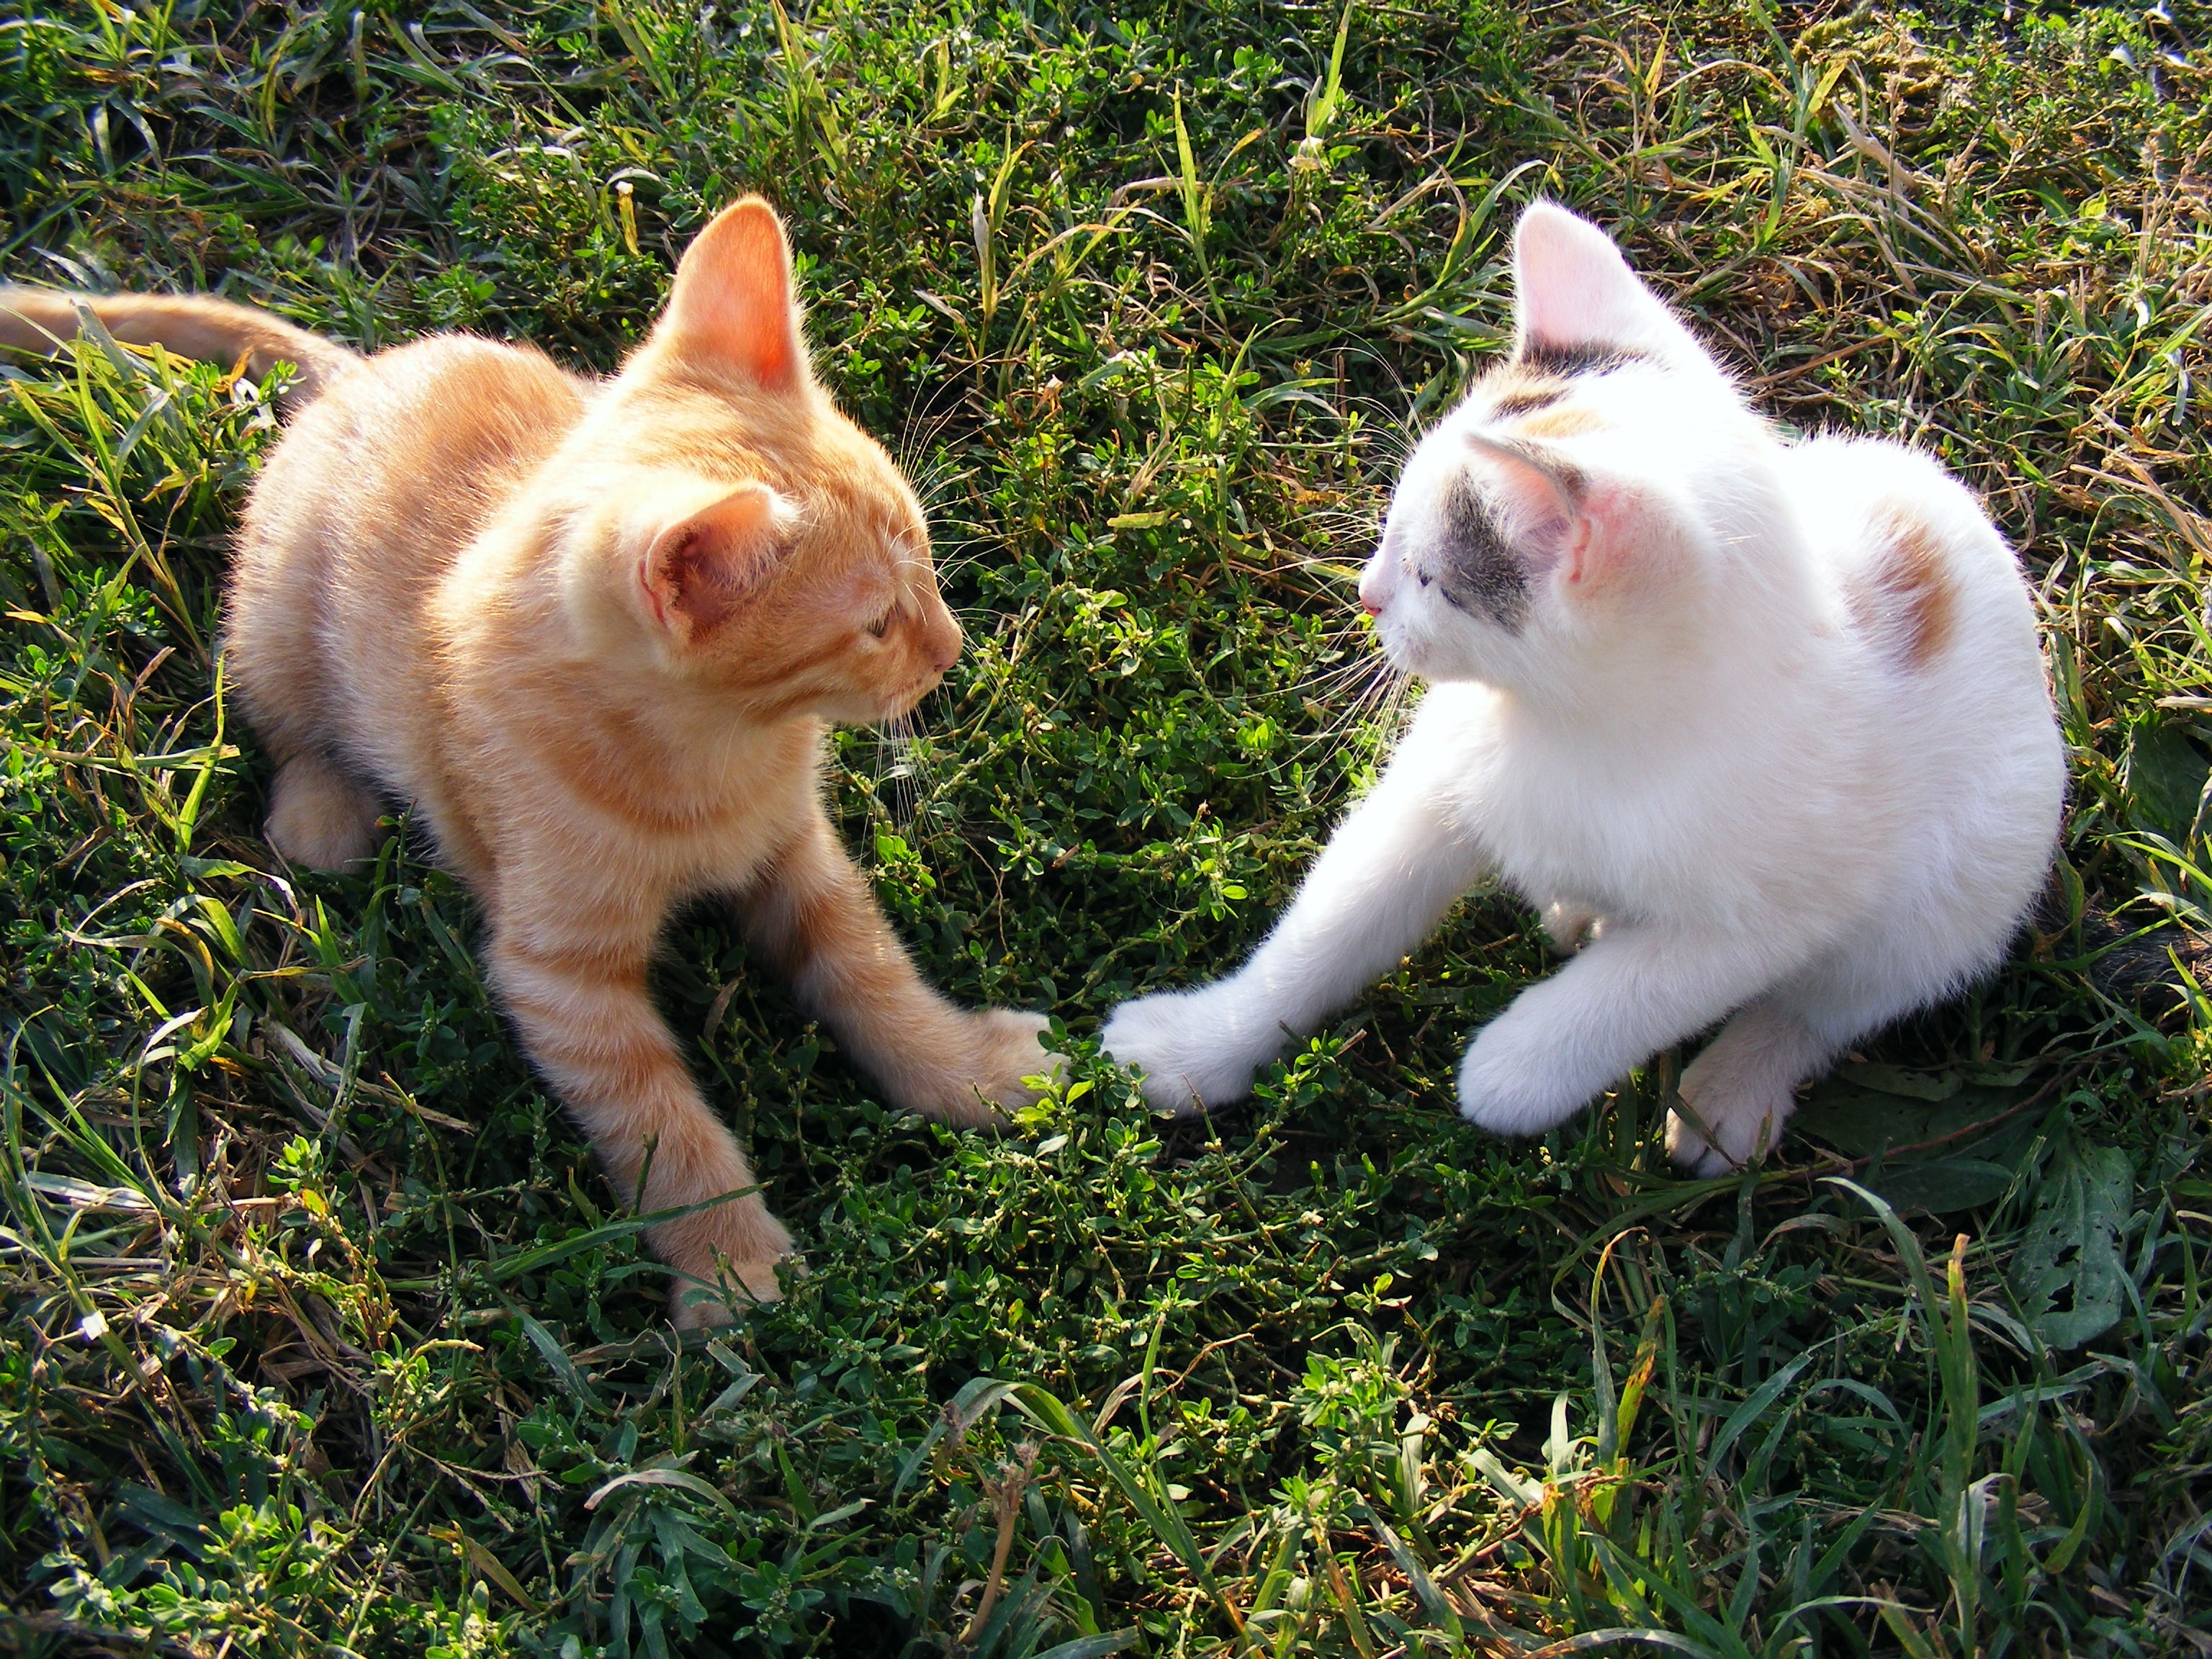
grass, fur, young, fluffy, kitten, cat, feline, mammal, playing, fauna, playful, cats, whiskers, kitty, paw, animals, furry, pussy, puss, vertebrate, funny, domestic, adorable, kittens, lovable, small to medium sized cats, cat like mammal